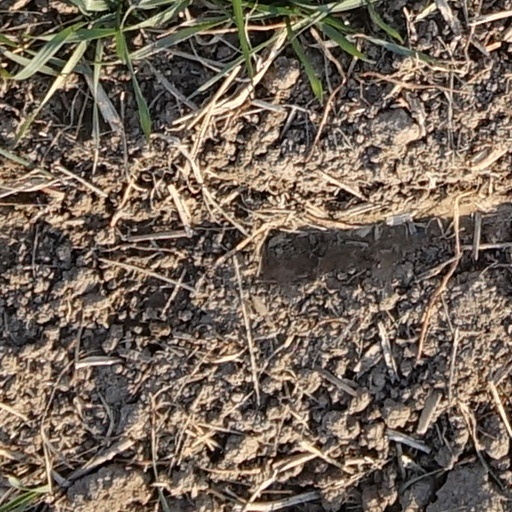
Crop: wheat